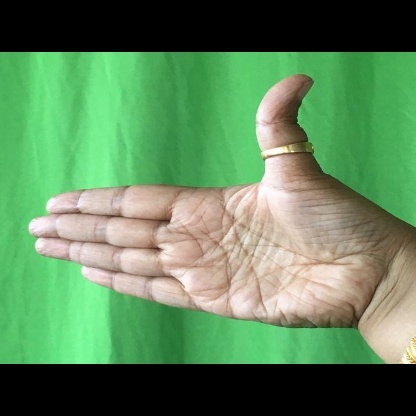
Mudra: Ardhachandran